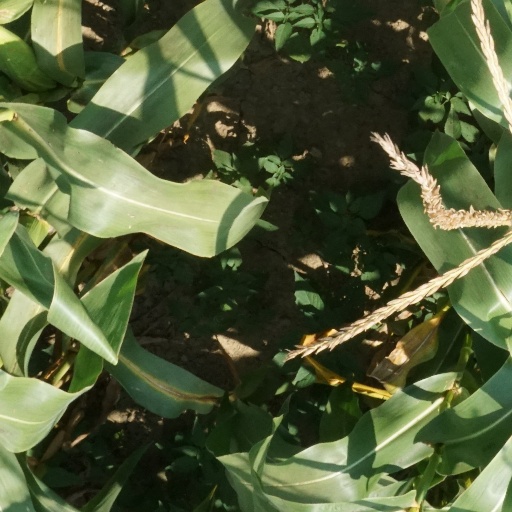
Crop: maize; corn